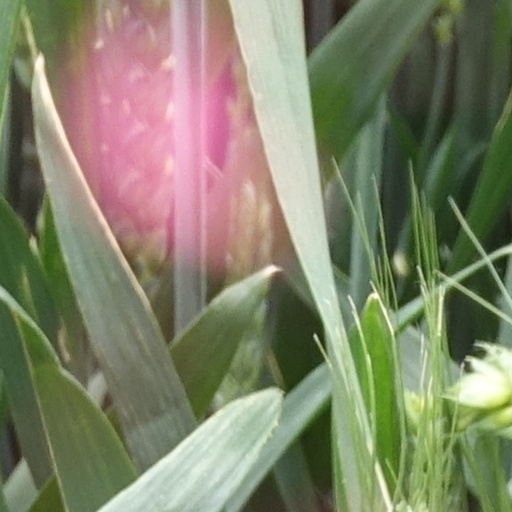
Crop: wheat